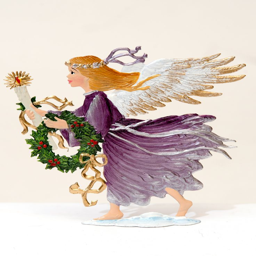
every year person releases a new angel ; here we have the extraordinary piece created !